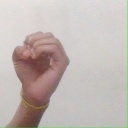
अक्षर: ऊ